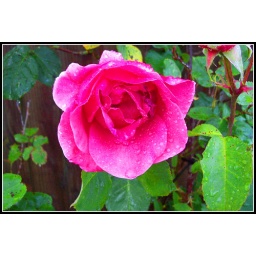
my beautiful pink rose that is in my garden